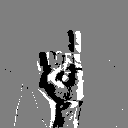
ASL letter: i